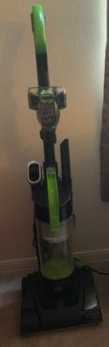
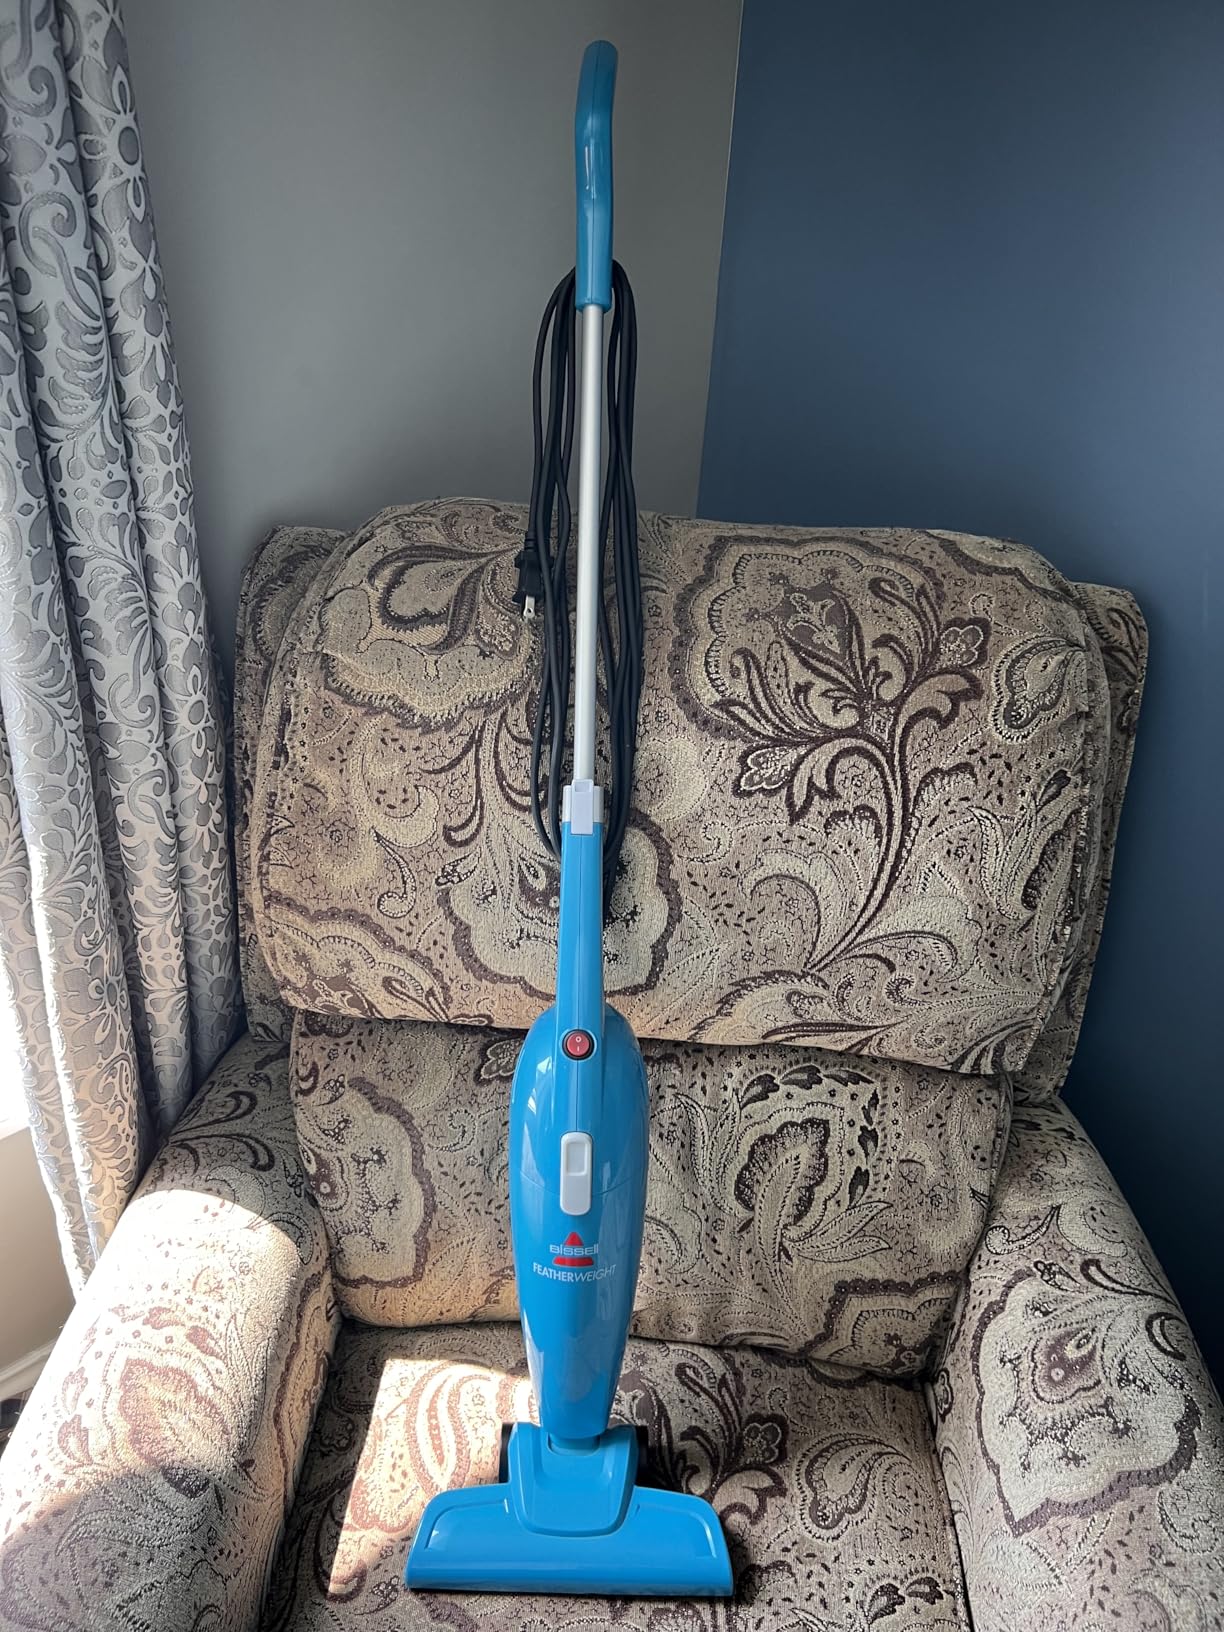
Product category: items_vacuum
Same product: no